Alexander S. Lilley

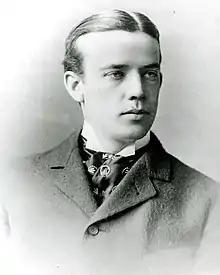
Lilley pictured in 1890

Alexander Spinning Lilley (December 7, 1867 – December 8, 1925) was an American college football coach. He served as the first head football coach at Ohio State University. Lilley was an unpaid volunteer coach during his time coaching at Ohio State. He was also known to ride an Indian pony to practices during his tenure. A plaque at the Ohio State football stadium memorializes him as "A Lone and Ardent Volunteer".